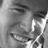
Emotion: happy